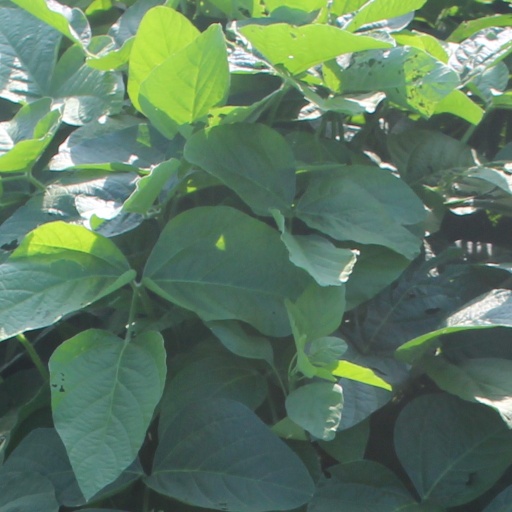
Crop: soybean